Ariano Irpino

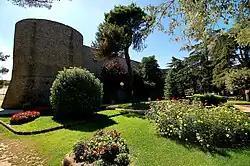
The municipal park and the castle garden

From the Republican period, three consular roads traverse the area: the "Via Aemilia" (evidenced solely by two "miliaria", both discovered within the municipal territory), the "Via Minucia" (later realigned under Emperor Trajan and renamed the "Via Traiana")), and a third whose name is unknown but whose route is well-documented in the "Antonine Itinerary". In the early Low Roman Empire, this last road was fully modernized and incorporated into the "Via Herculia", a major artery running longitudinally through the Apennines.